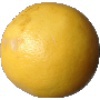
Label: Grapefruit White 1